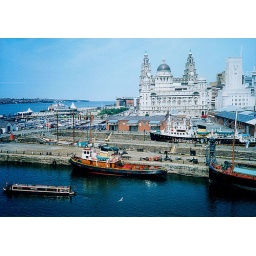
scene from window in the maritime museum with narrow boat in canning half tide dock befor the big build